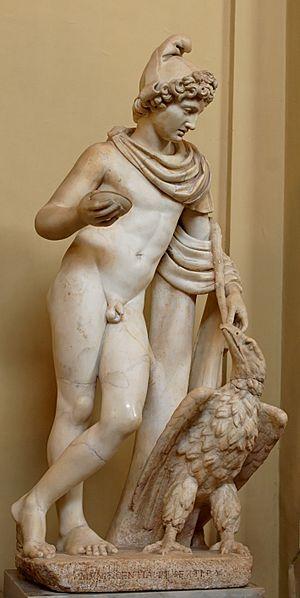
Ganymède portant le bonnet phrygien accompagné par Zeus métamorphosé en aigle. Marbre, œuvre romaine du IIe siècle ap. J.-C. d'après des modèles grecs de la fin du IVe siècle av. J.-C. et du début de la période hellénistique, restauré par Bartolomeo Cavaceppi. Provenance: propriété des Quadraro, le long de la Via Tuscolana, 1870. Italiano: Ganimede, che indossa il berretto frigio, accanto a Zeus, trasformato in aquila. Marmo, opera romana del II secolo da un originale greco del tardo IV secolo a.C./inizio dell'Ellenismo, restaurato da [Bartolomeo Cavaceppi]]. Muei vaticani, Museo Chiaramonti, dalla località Quadraro lungo la Via Tuscolana, 1870. Inventario: 1376.